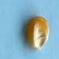
Maize quality: Good